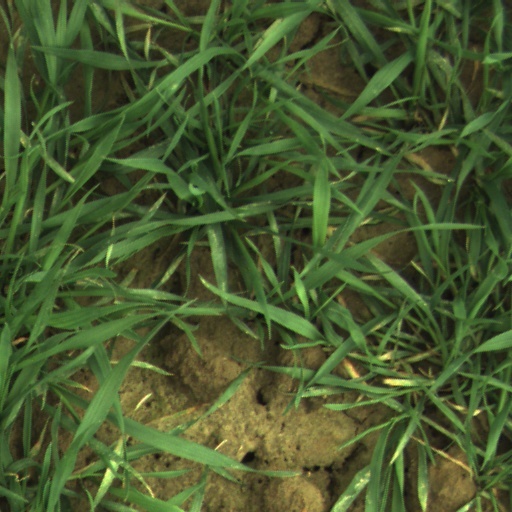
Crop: wheat